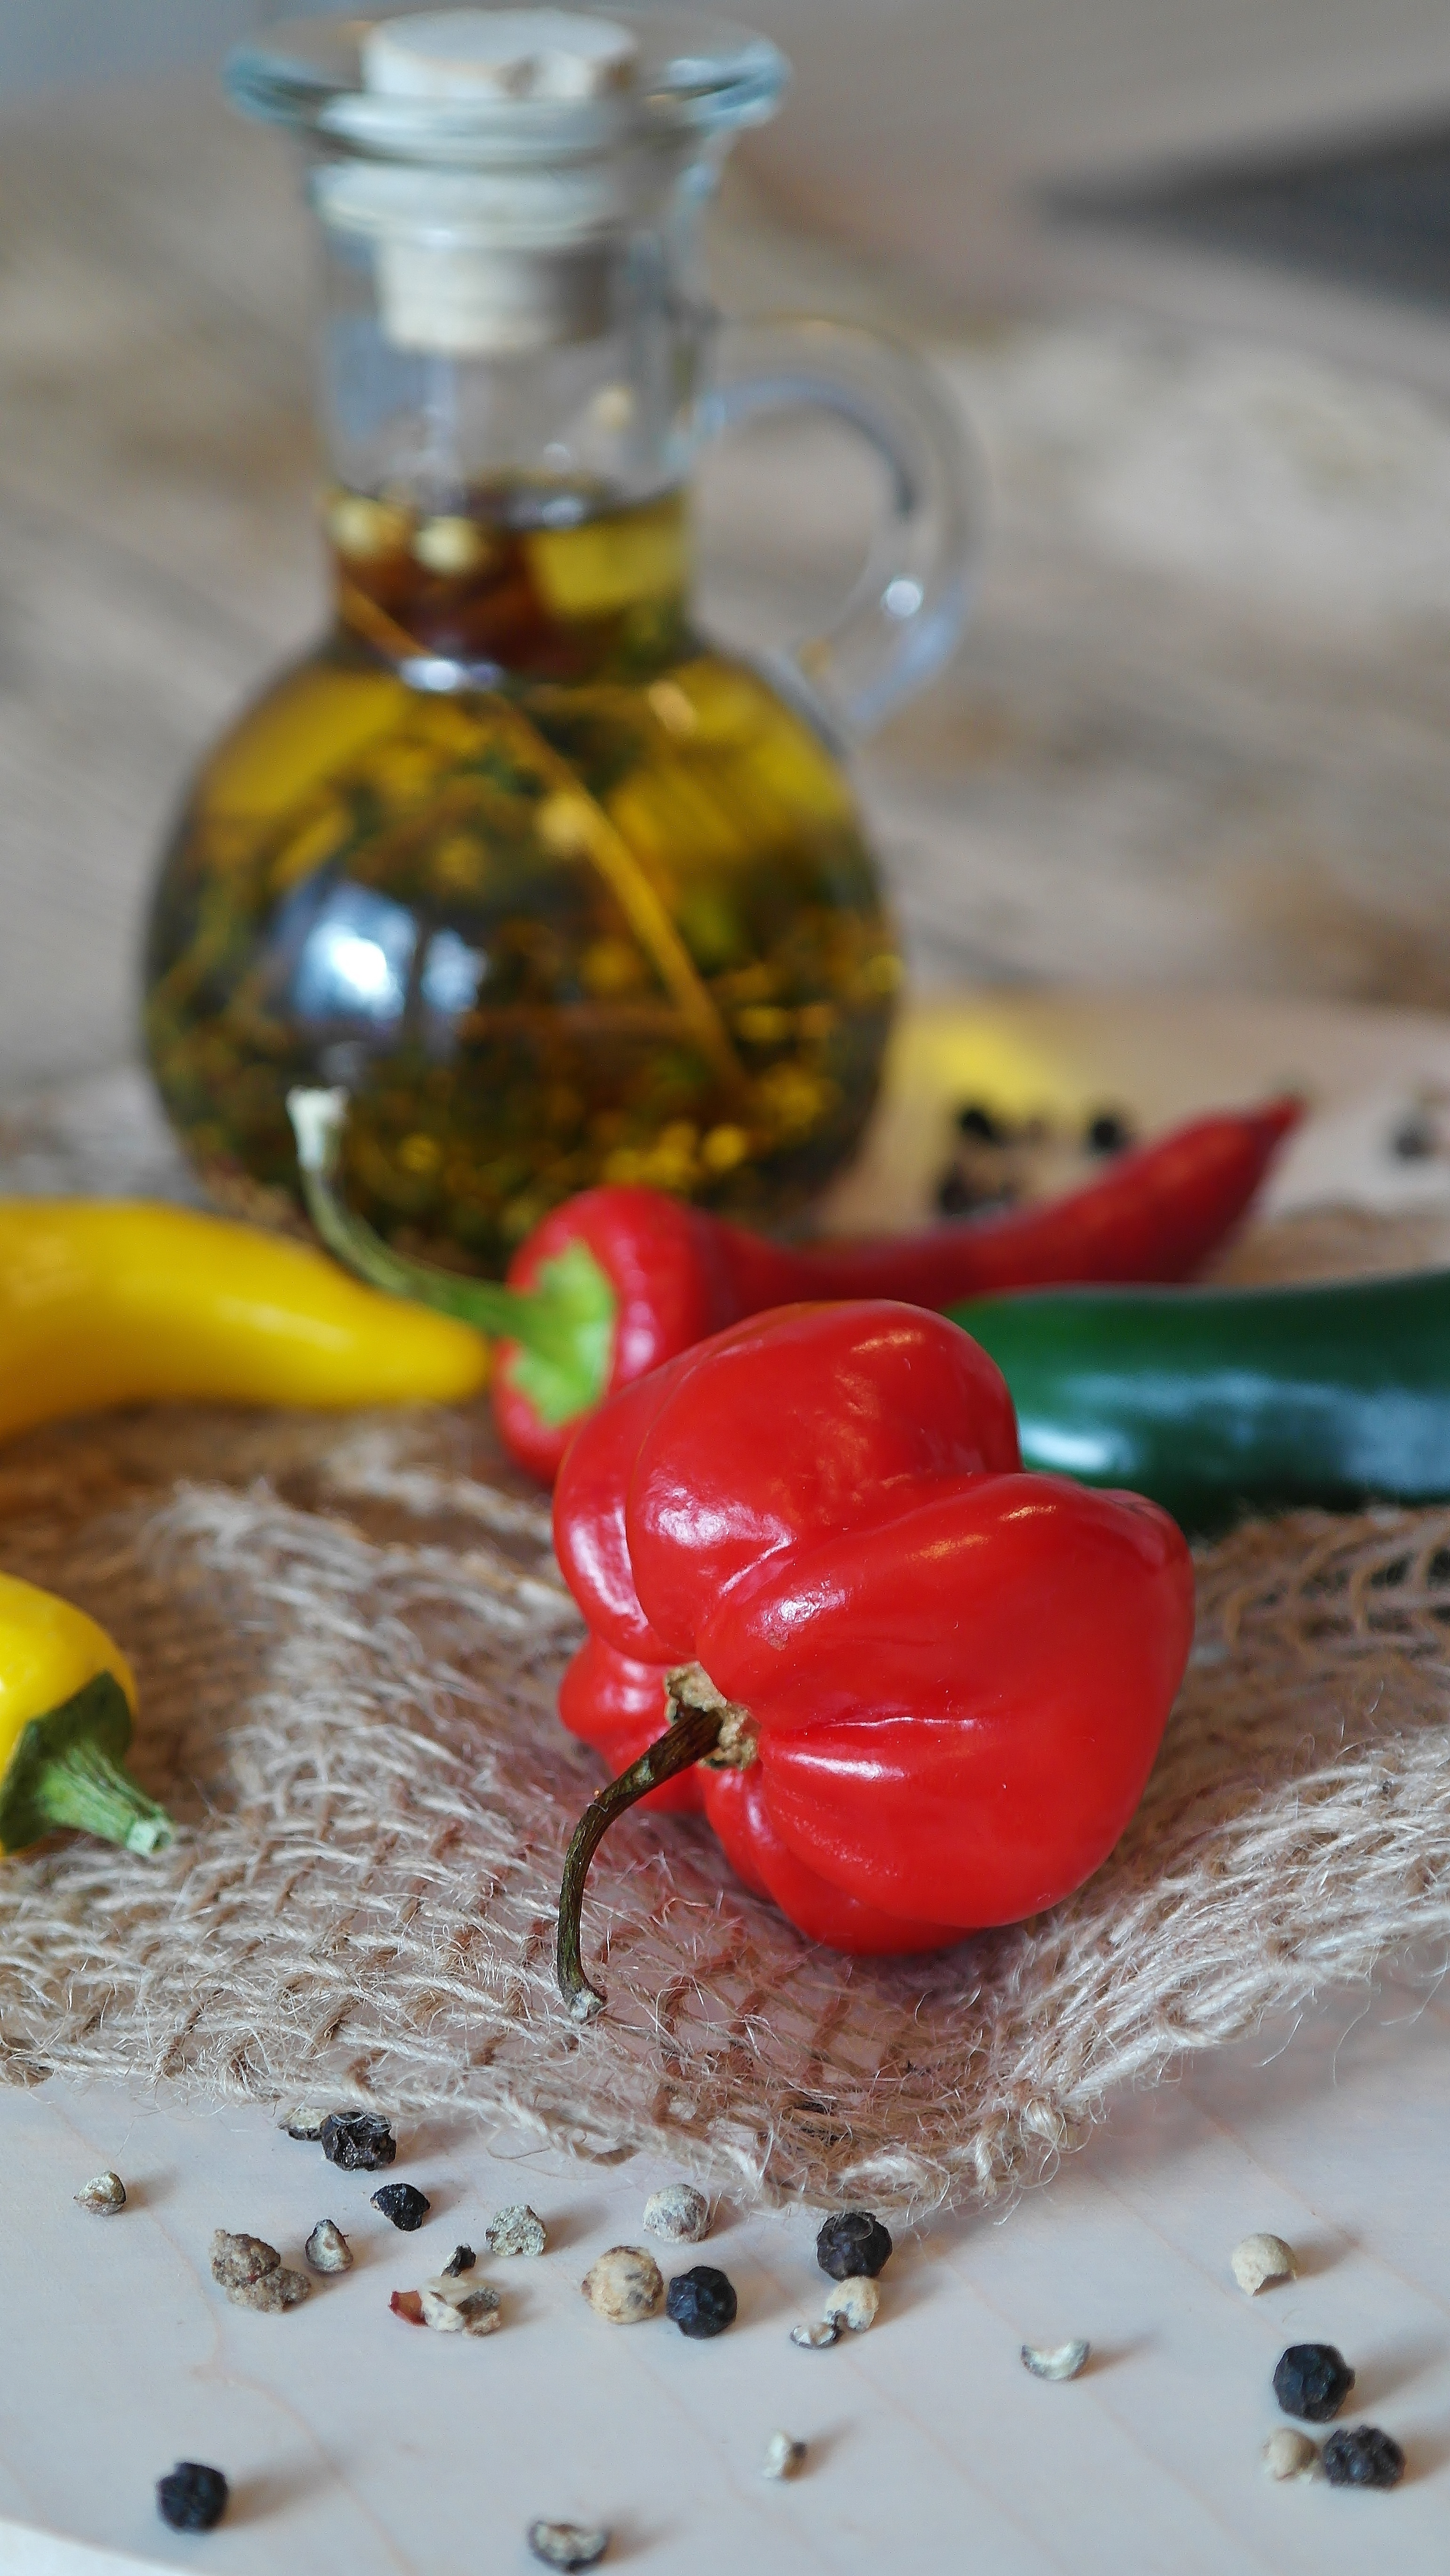
sharp, plant, fruit, flower, food, green, pepper, spice, chili, red, ingredient, garlic, produce, vegetable, yellow, healthy, season, preparation, spicy, tasty, oil, taste, flavor, appetizing, chilli pepper, flowering plant, chillis, peppercorns, foodfoto, spice oil, land plant